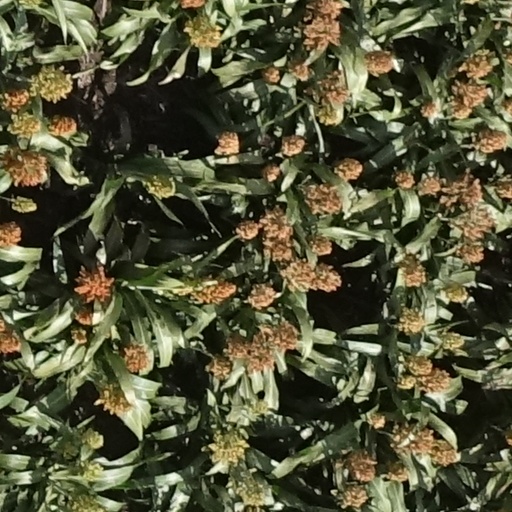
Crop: sorghum